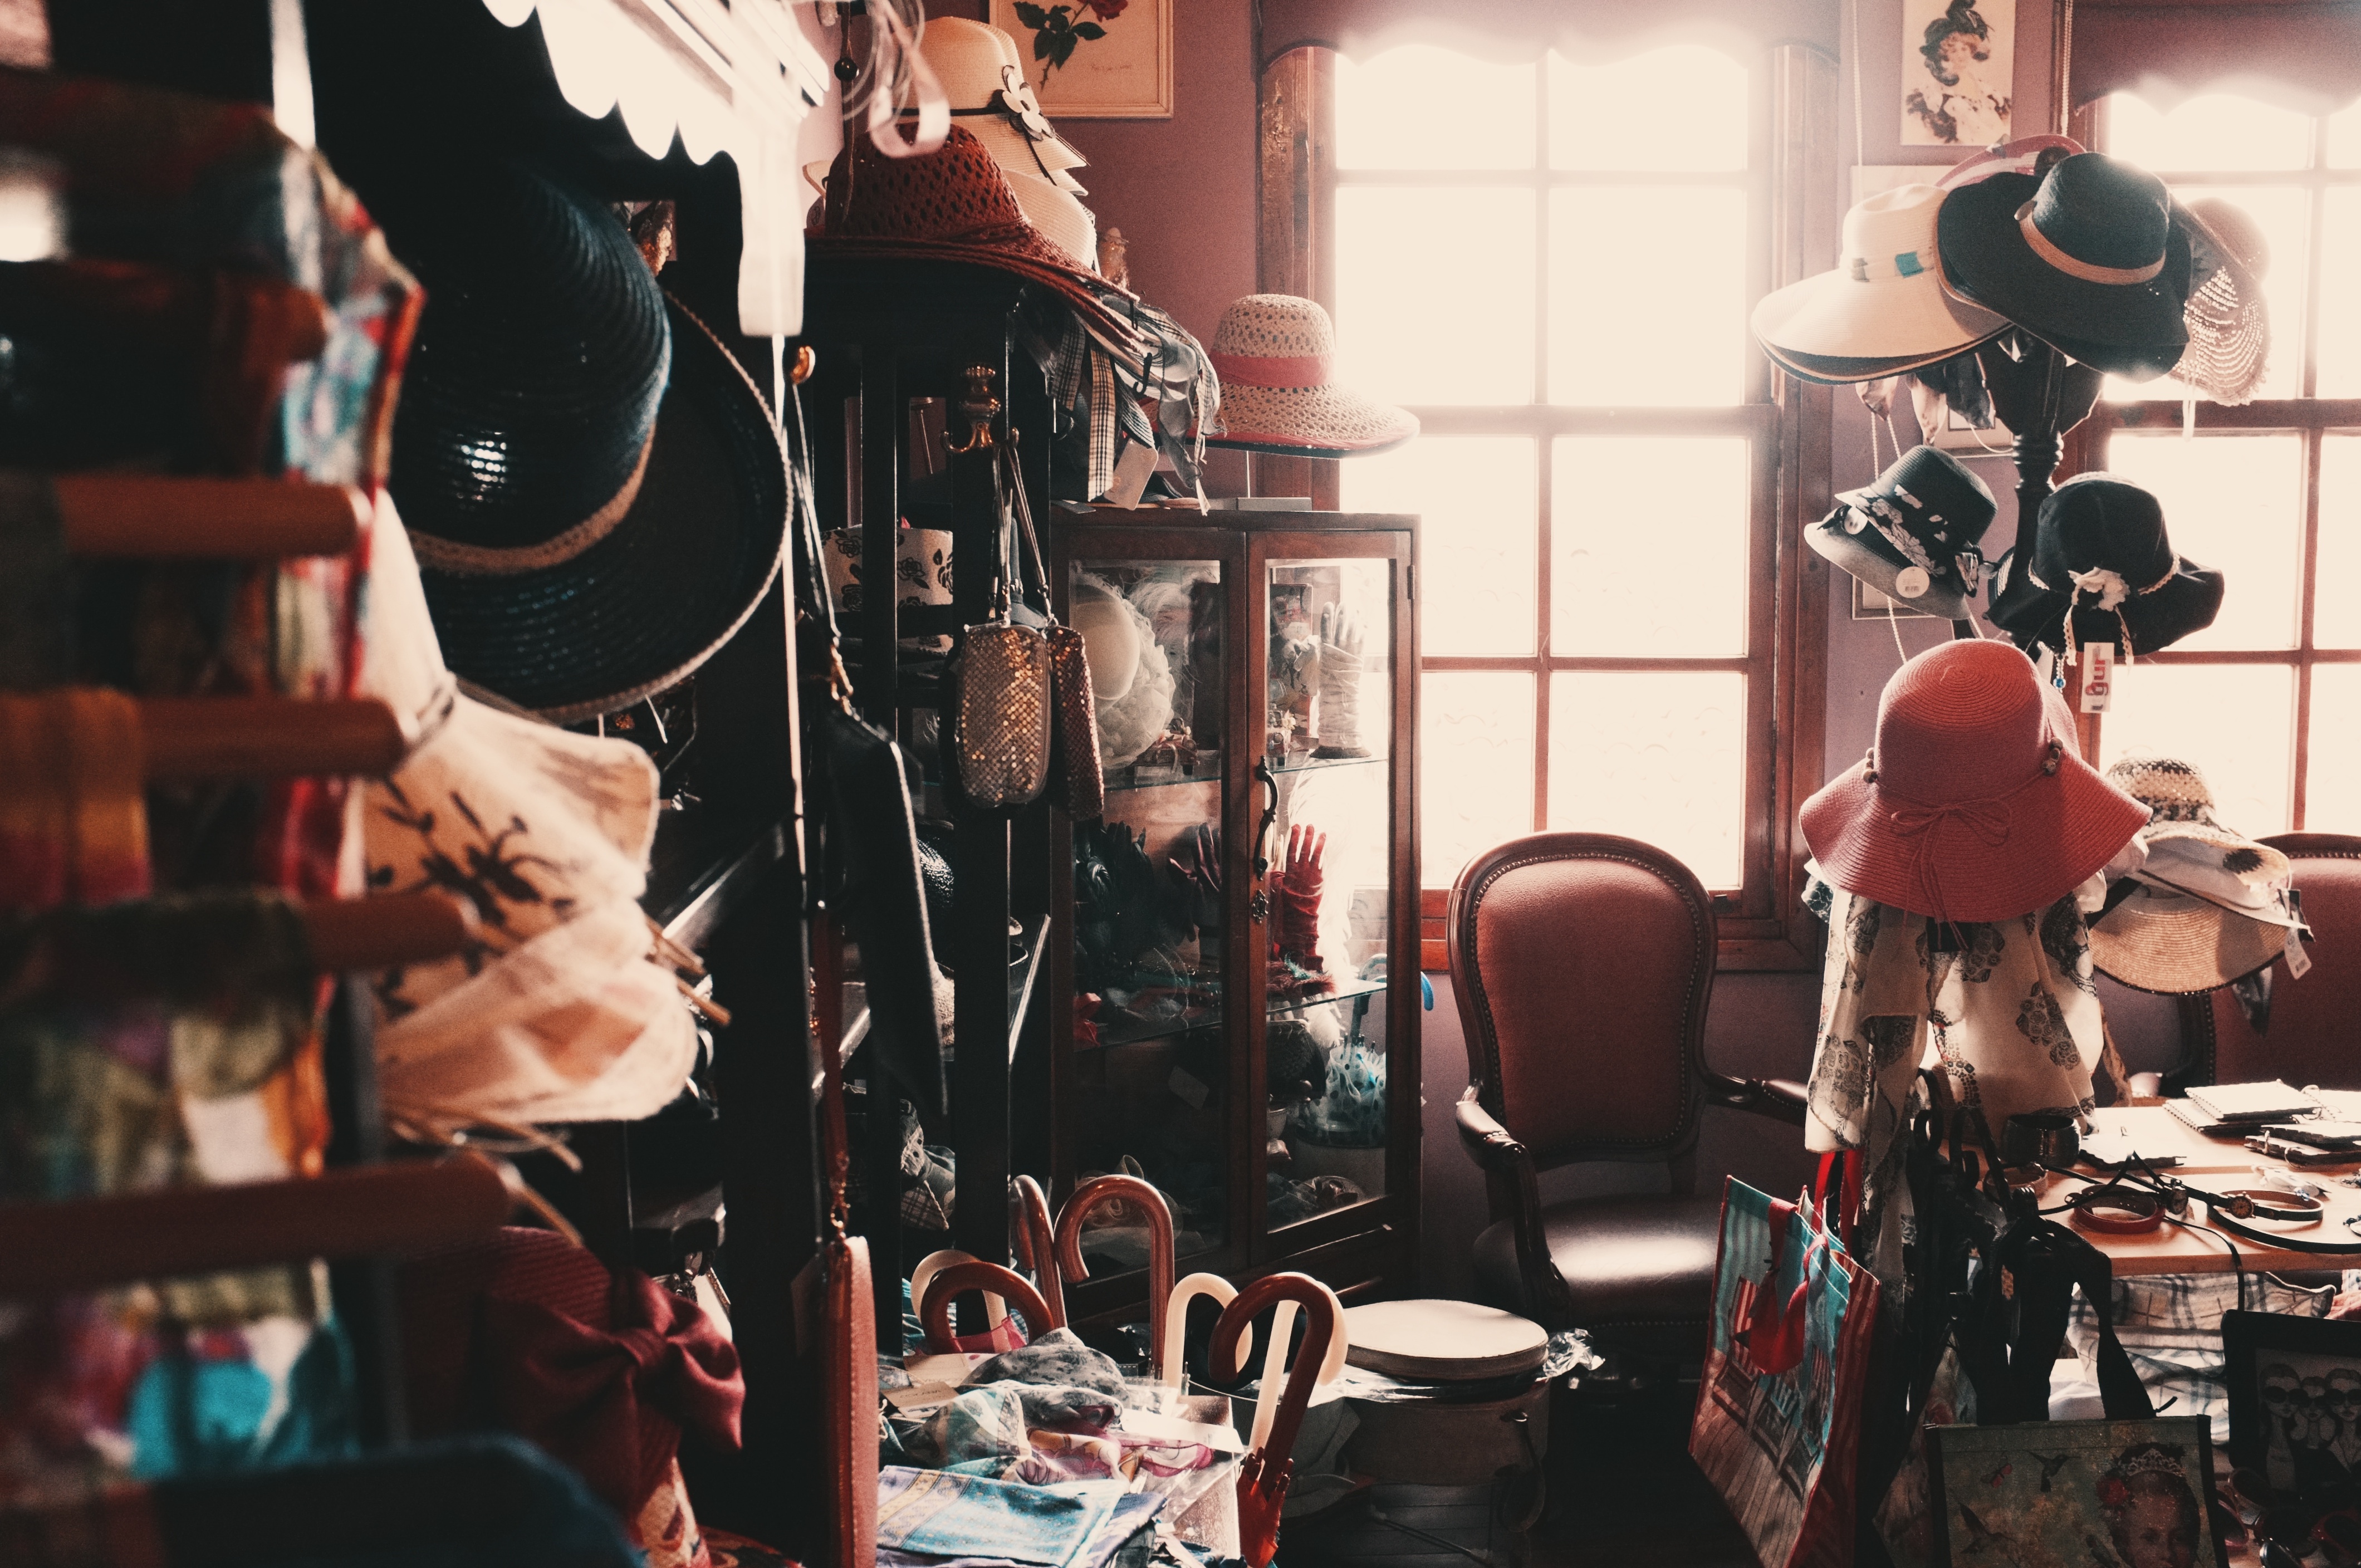
music, interior, window, shop, umbrella, hat, fashion, musician, orchestra, performance